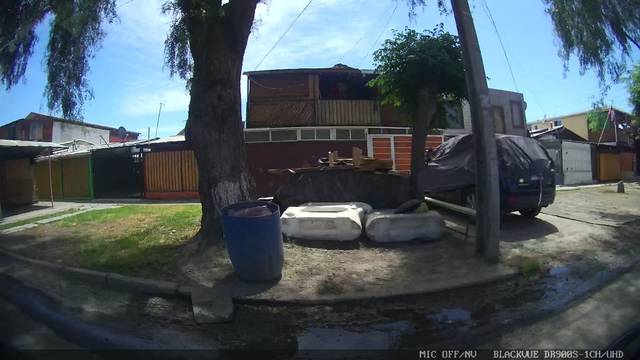
Region: Chile
Coordinates: -33.503, -70.736